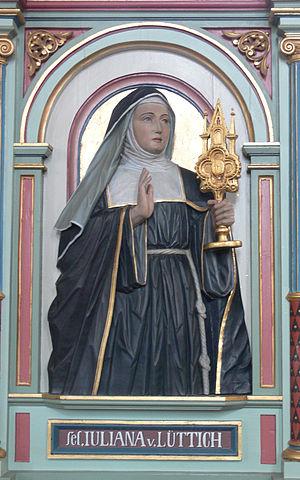
Julienne de Cornillon, en religion Mère Julienne du Mont-Cornillon, née le 13 novembre 1193, à Retinne, Belgique, et décédée le 5 avril 1258, à Fosses-la-Ville, Belgique, était une religieuse augustinienne, et prieure du couvent-léproserie du Mont-Cornillon, dans la principauté de Liège. Elle est surtout connue pour avoir obtenu de l'évêque de Liège puis du pape Urbain IV l'institution de la Fête-Dieu.
Cette liste concerne les saints et les bienheureux, reconnus comme tels par l'Église catholique, ayant vécu au XIIIᵉ siècle.